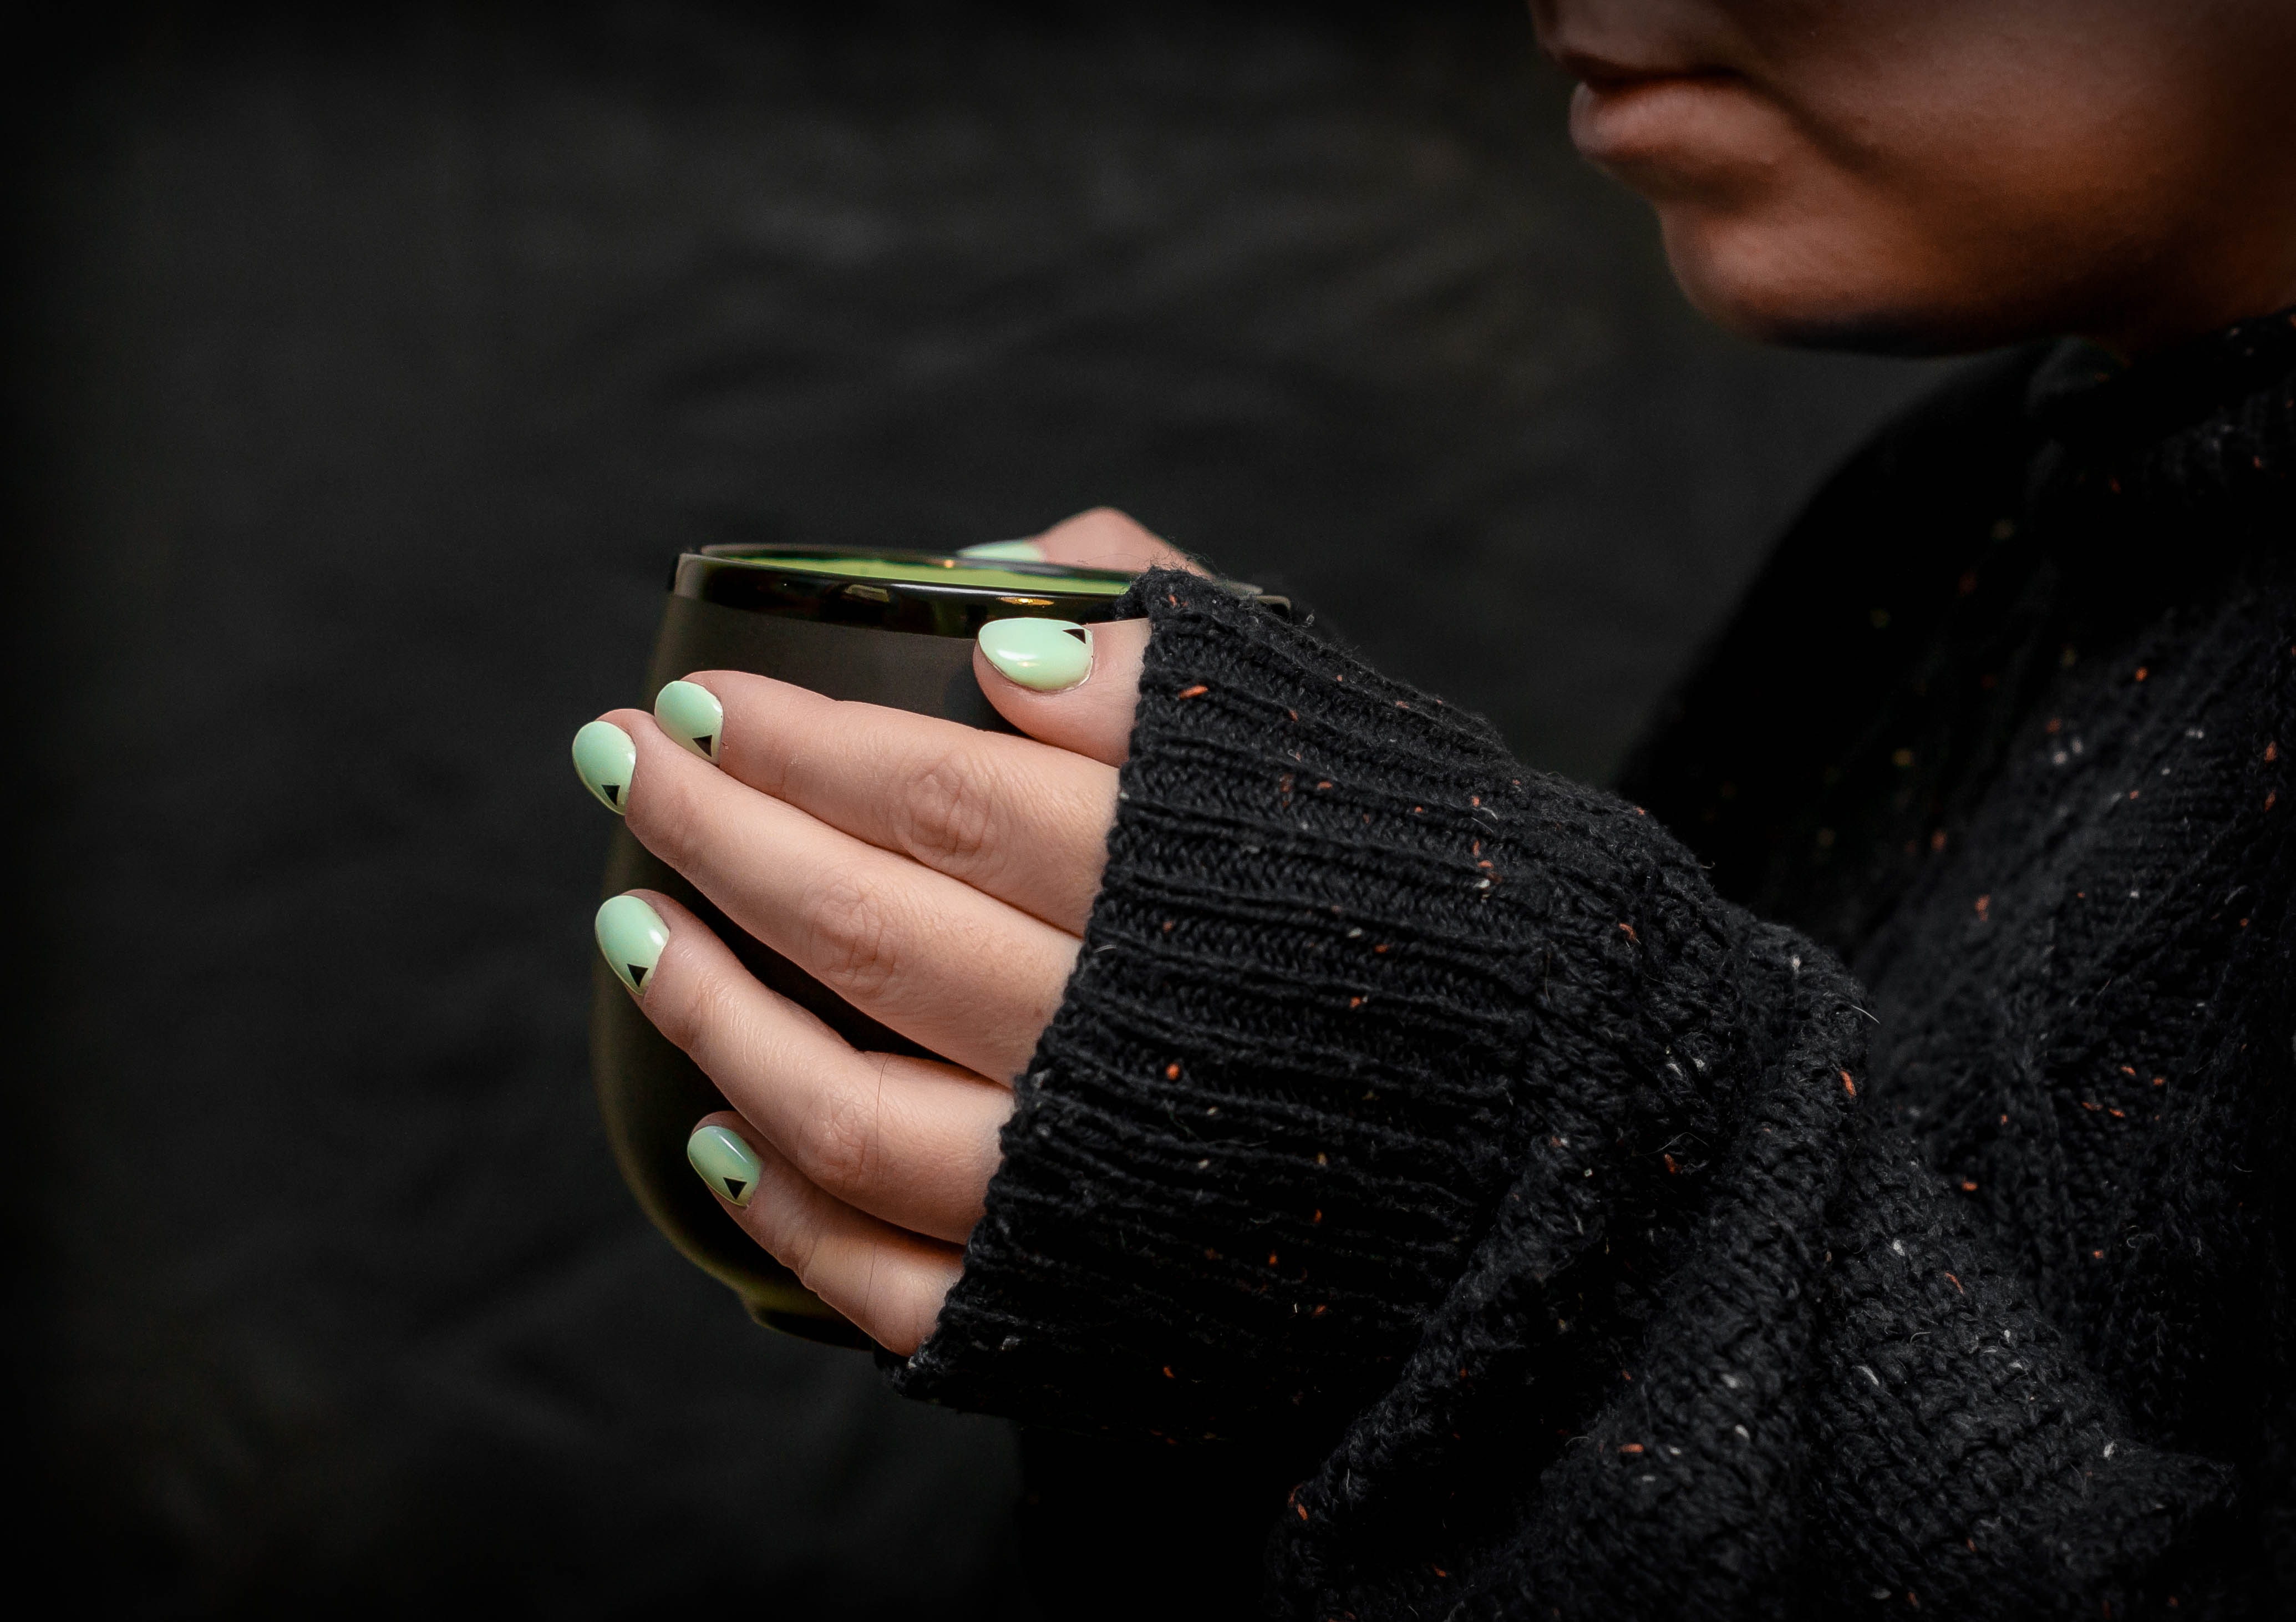
green, nail, hand, finger, glasses, human, eyewear, wrist, photography, nail care, vision care